Alexey Komissarov

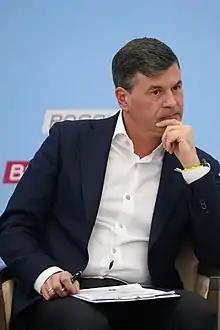
Komissarov in 2021

Alexey Gennadievich Komissarov (born October 20, 1969) is a Russian entrepreneur, acting Rector of the Russian Presidential Academy of National Economy and Public Administration (RANEPA), the Director of the Graduate School of Public Administration at the RANEPA, and ex-minister of the Government of Moscow.